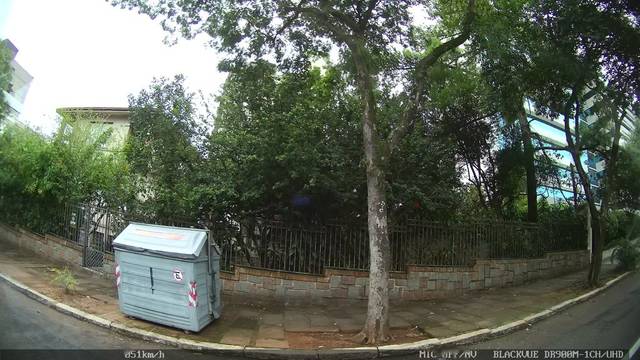
Region: Brazil
Coordinates: -30.018, -51.192